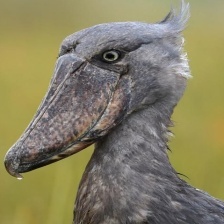
Species: SHOEBILL
Scientific name: BALAENICEPS REX